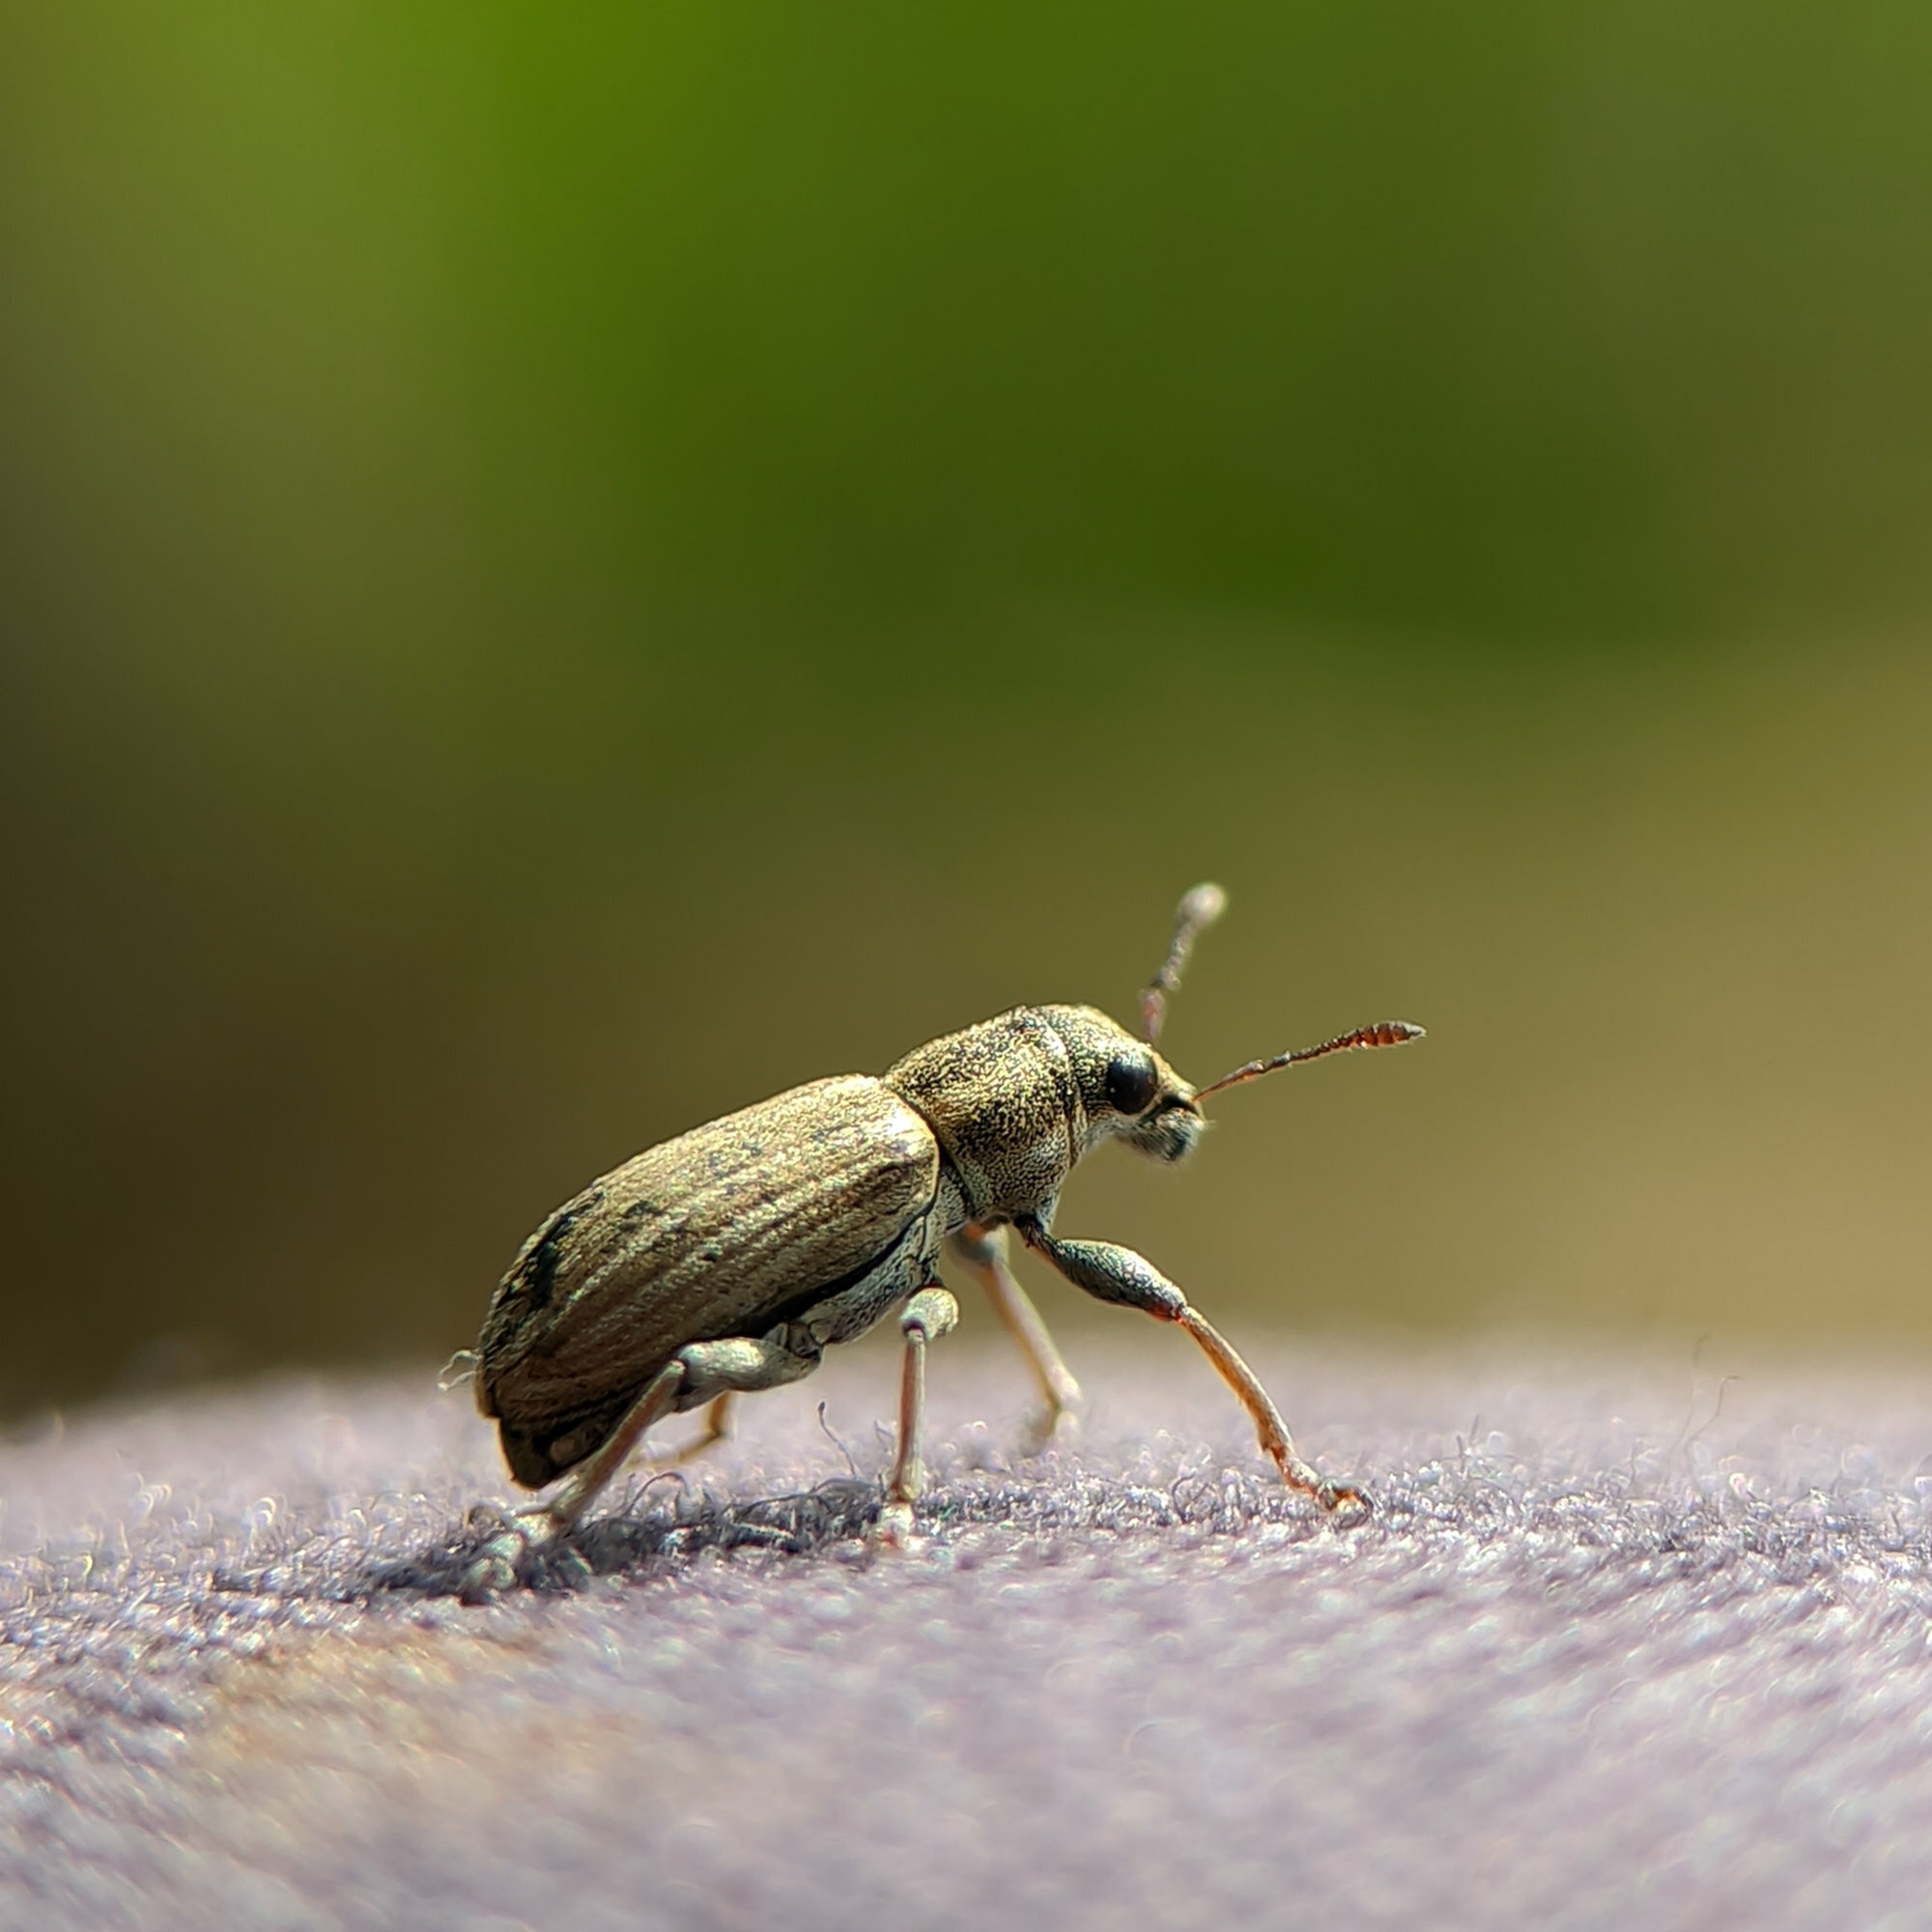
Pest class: pea_leaf_weevil